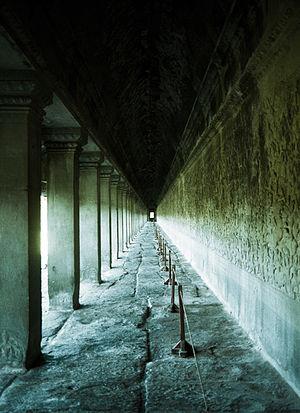
L'architecture khmère est un style très spécifique de construction propre à l'Empire khmer, inspiré des édifices religieux hindouistes de l'Inde et qui affirma le caractère sacré du pouvoir des rois khmers déifiés par des temples gigantesques. Le site le plus connu est celui d'Angkor au Cambodge.